Hooligans or Rebels?

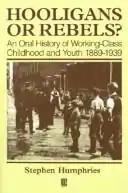

Hooligans or Rebels? An Oral History of Working-Class Childhood and Youth, 1889–1939 is a 1981 sociology book written by Stephen Humphries and published by Basil Blackwell.